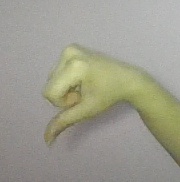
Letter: waw